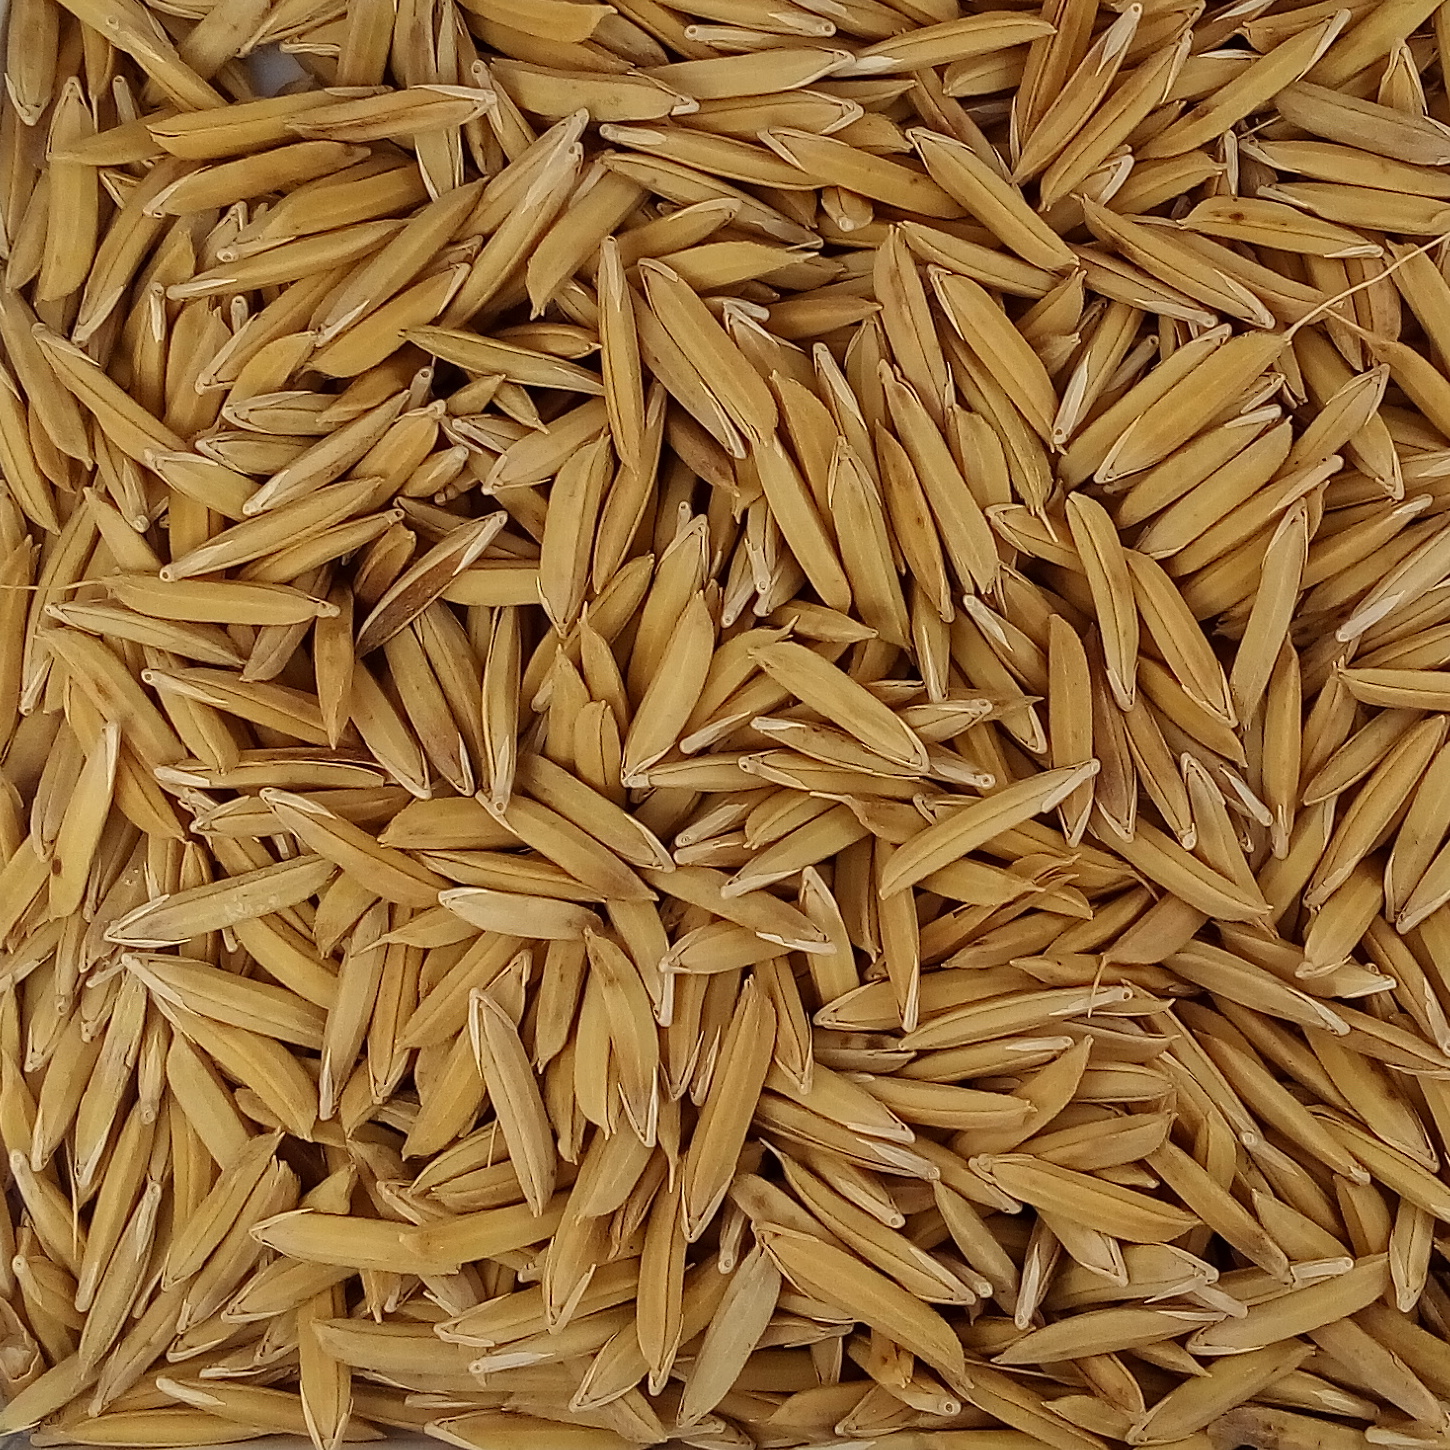
Rice seed variety: 1121